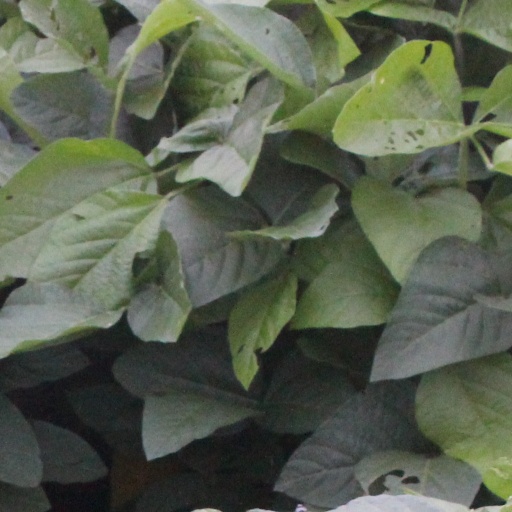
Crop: soybean